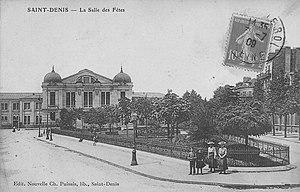
Ancienne salle des Fêtes, Saint-Denis
Le théâtre Gérard-Philipe est un centre dramatique national situé 59, boulevard Jules-Guesde à Saint-Denis.